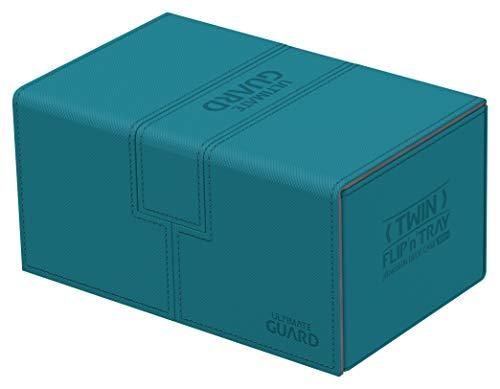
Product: Ultimate Guard Twin Flip'n'Tray 160+ XenoSkin Petrol
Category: Toys & Games | Games & Accessories | Game Accessories
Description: Innovative XenoSkin material with anti-slip texture.
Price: $34.95
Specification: ProductDimensions:3.5x6.9x4.5inches|ItemWeight:7.8ounces|ShippingWeight:7.8ounces(Viewshippingratesandpolicies)|ASIN:B01M18X80V|Itemmodelnumber:UGD010648|Manufacturerrecommendedage:4yearsandup